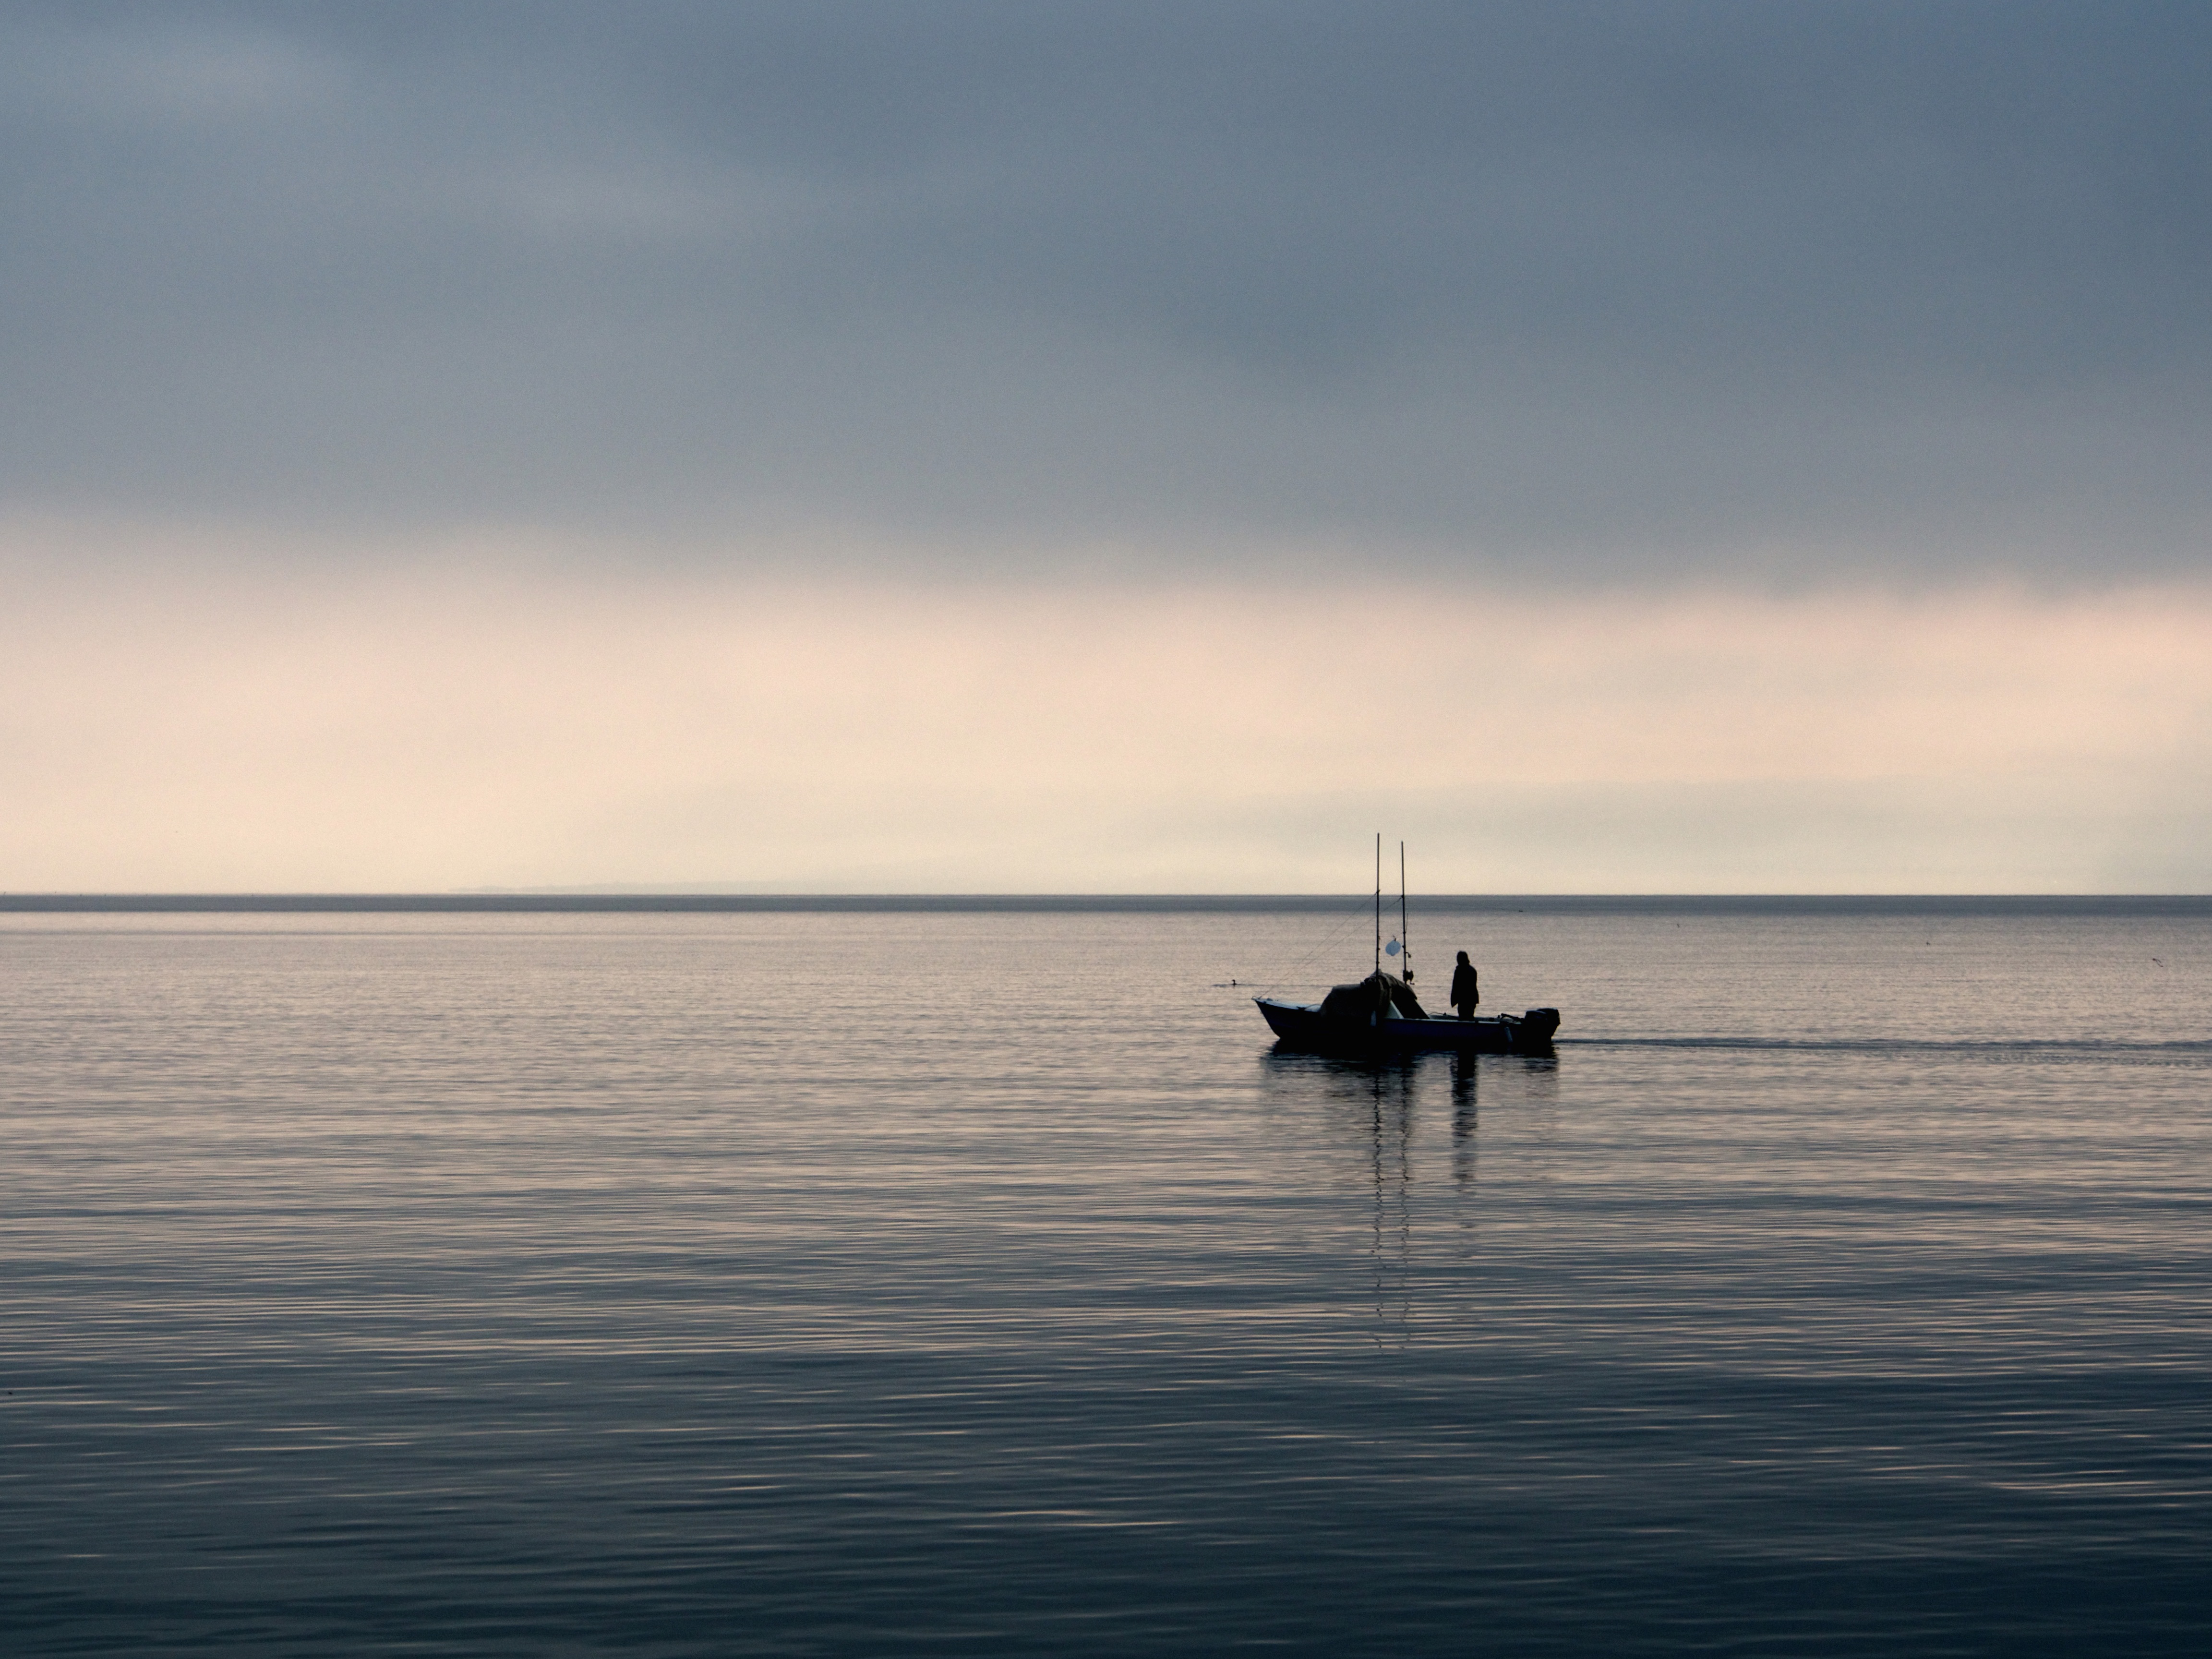
beach, sea, coast, water, ocean, horizon, cloud, sky, sunrise, sunset, boat, morning, shore, wave, lake, dawn, dusk, evening, reflection, vehicle, fishing, fisherman, bay, boating, watercraft